Grace Episcopal Church (Georgetown, Colorado)

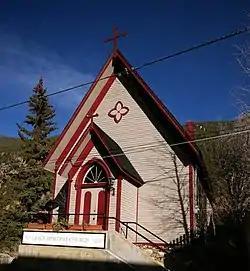
Grace Episcopal Church, built 1870, now overlooks I-70 in Georgetown

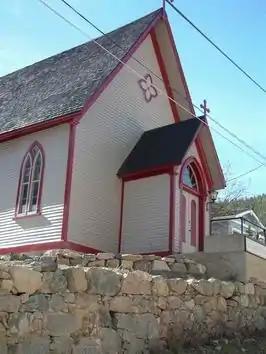
Grace Episcopal Church: another view

Grace Episcopal Church is an historic Carpenter Gothic church in Georgetown, Colorado. Built in 1870, it now overlooks Interstate 70. Grace Episcopal is still an active church in the Episcopal Diocese of Colorado. On August 14, 1973, the church was added to the National Register of Historic Places.